List of Los Angeles bike paths

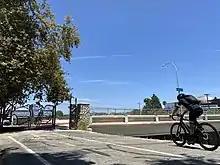
Cyclist on Ballona Creek Bike Path near Sepulveda Blvd.

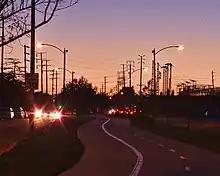
Chandler bike path, evening, Burbank

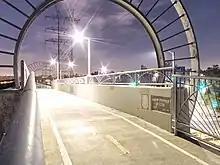
Baum Bicycle Bridge at Los Feliz Boulevard, part of the Los Angeles River Greenway.

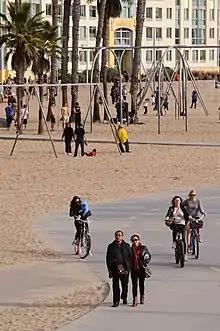
Bike and pedestrian paths on Santa Monica beach

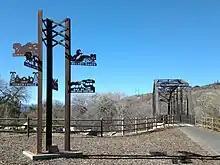
Santa Clara River trail

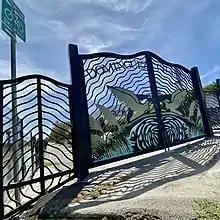
Rosecrans & Crenshaw

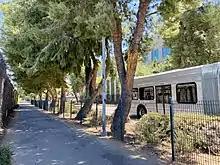
G Line Bikeway through the San Fernando Valley

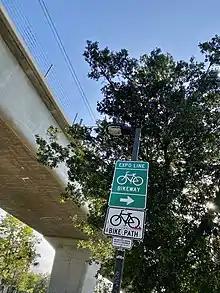
Bike path sharing E Line right-of-way

NOTE: Legg Lake Loop at Whittier Narrows Recreation Area is a bridge point linking the Los Angeles River and the San Gabriel River watersheds.